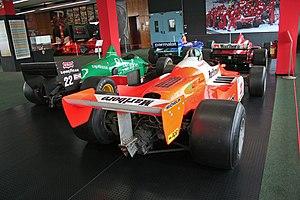
L'Alfa Romeo 179B est une monoplace de Formule 1 engagée par Alfa Romeo en championnat du monde de Formule 1 1981 et pilotée par Mario Andretti et Bruno Giacomelli.